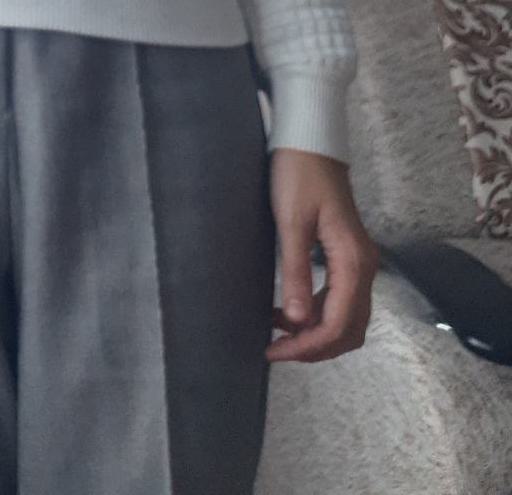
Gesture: no_gesture